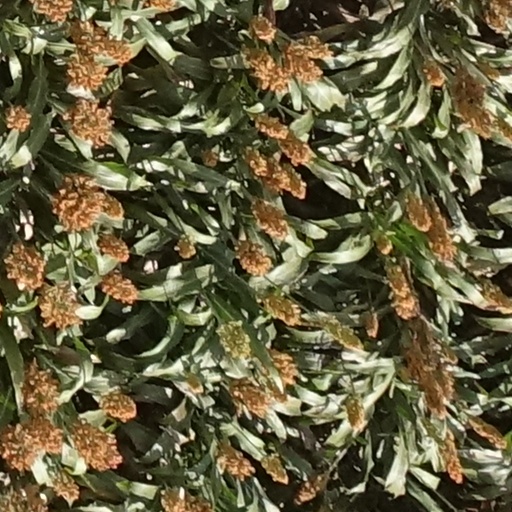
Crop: sorghum